Cindrel Mountains

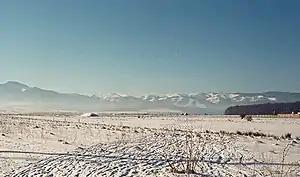
The snow-capped peaks of the Cindrel Mountains viewed from Sibiu

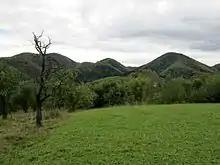
Cindrel Mountains view

Cindrel Mountains (also known as Cândrel Mountains, Cibin Mountains, or the Szeben Alps) are a group of mountains in central Romania in the centre of the Southern Carpathians, in the North-East of the Parâng Mountains group.